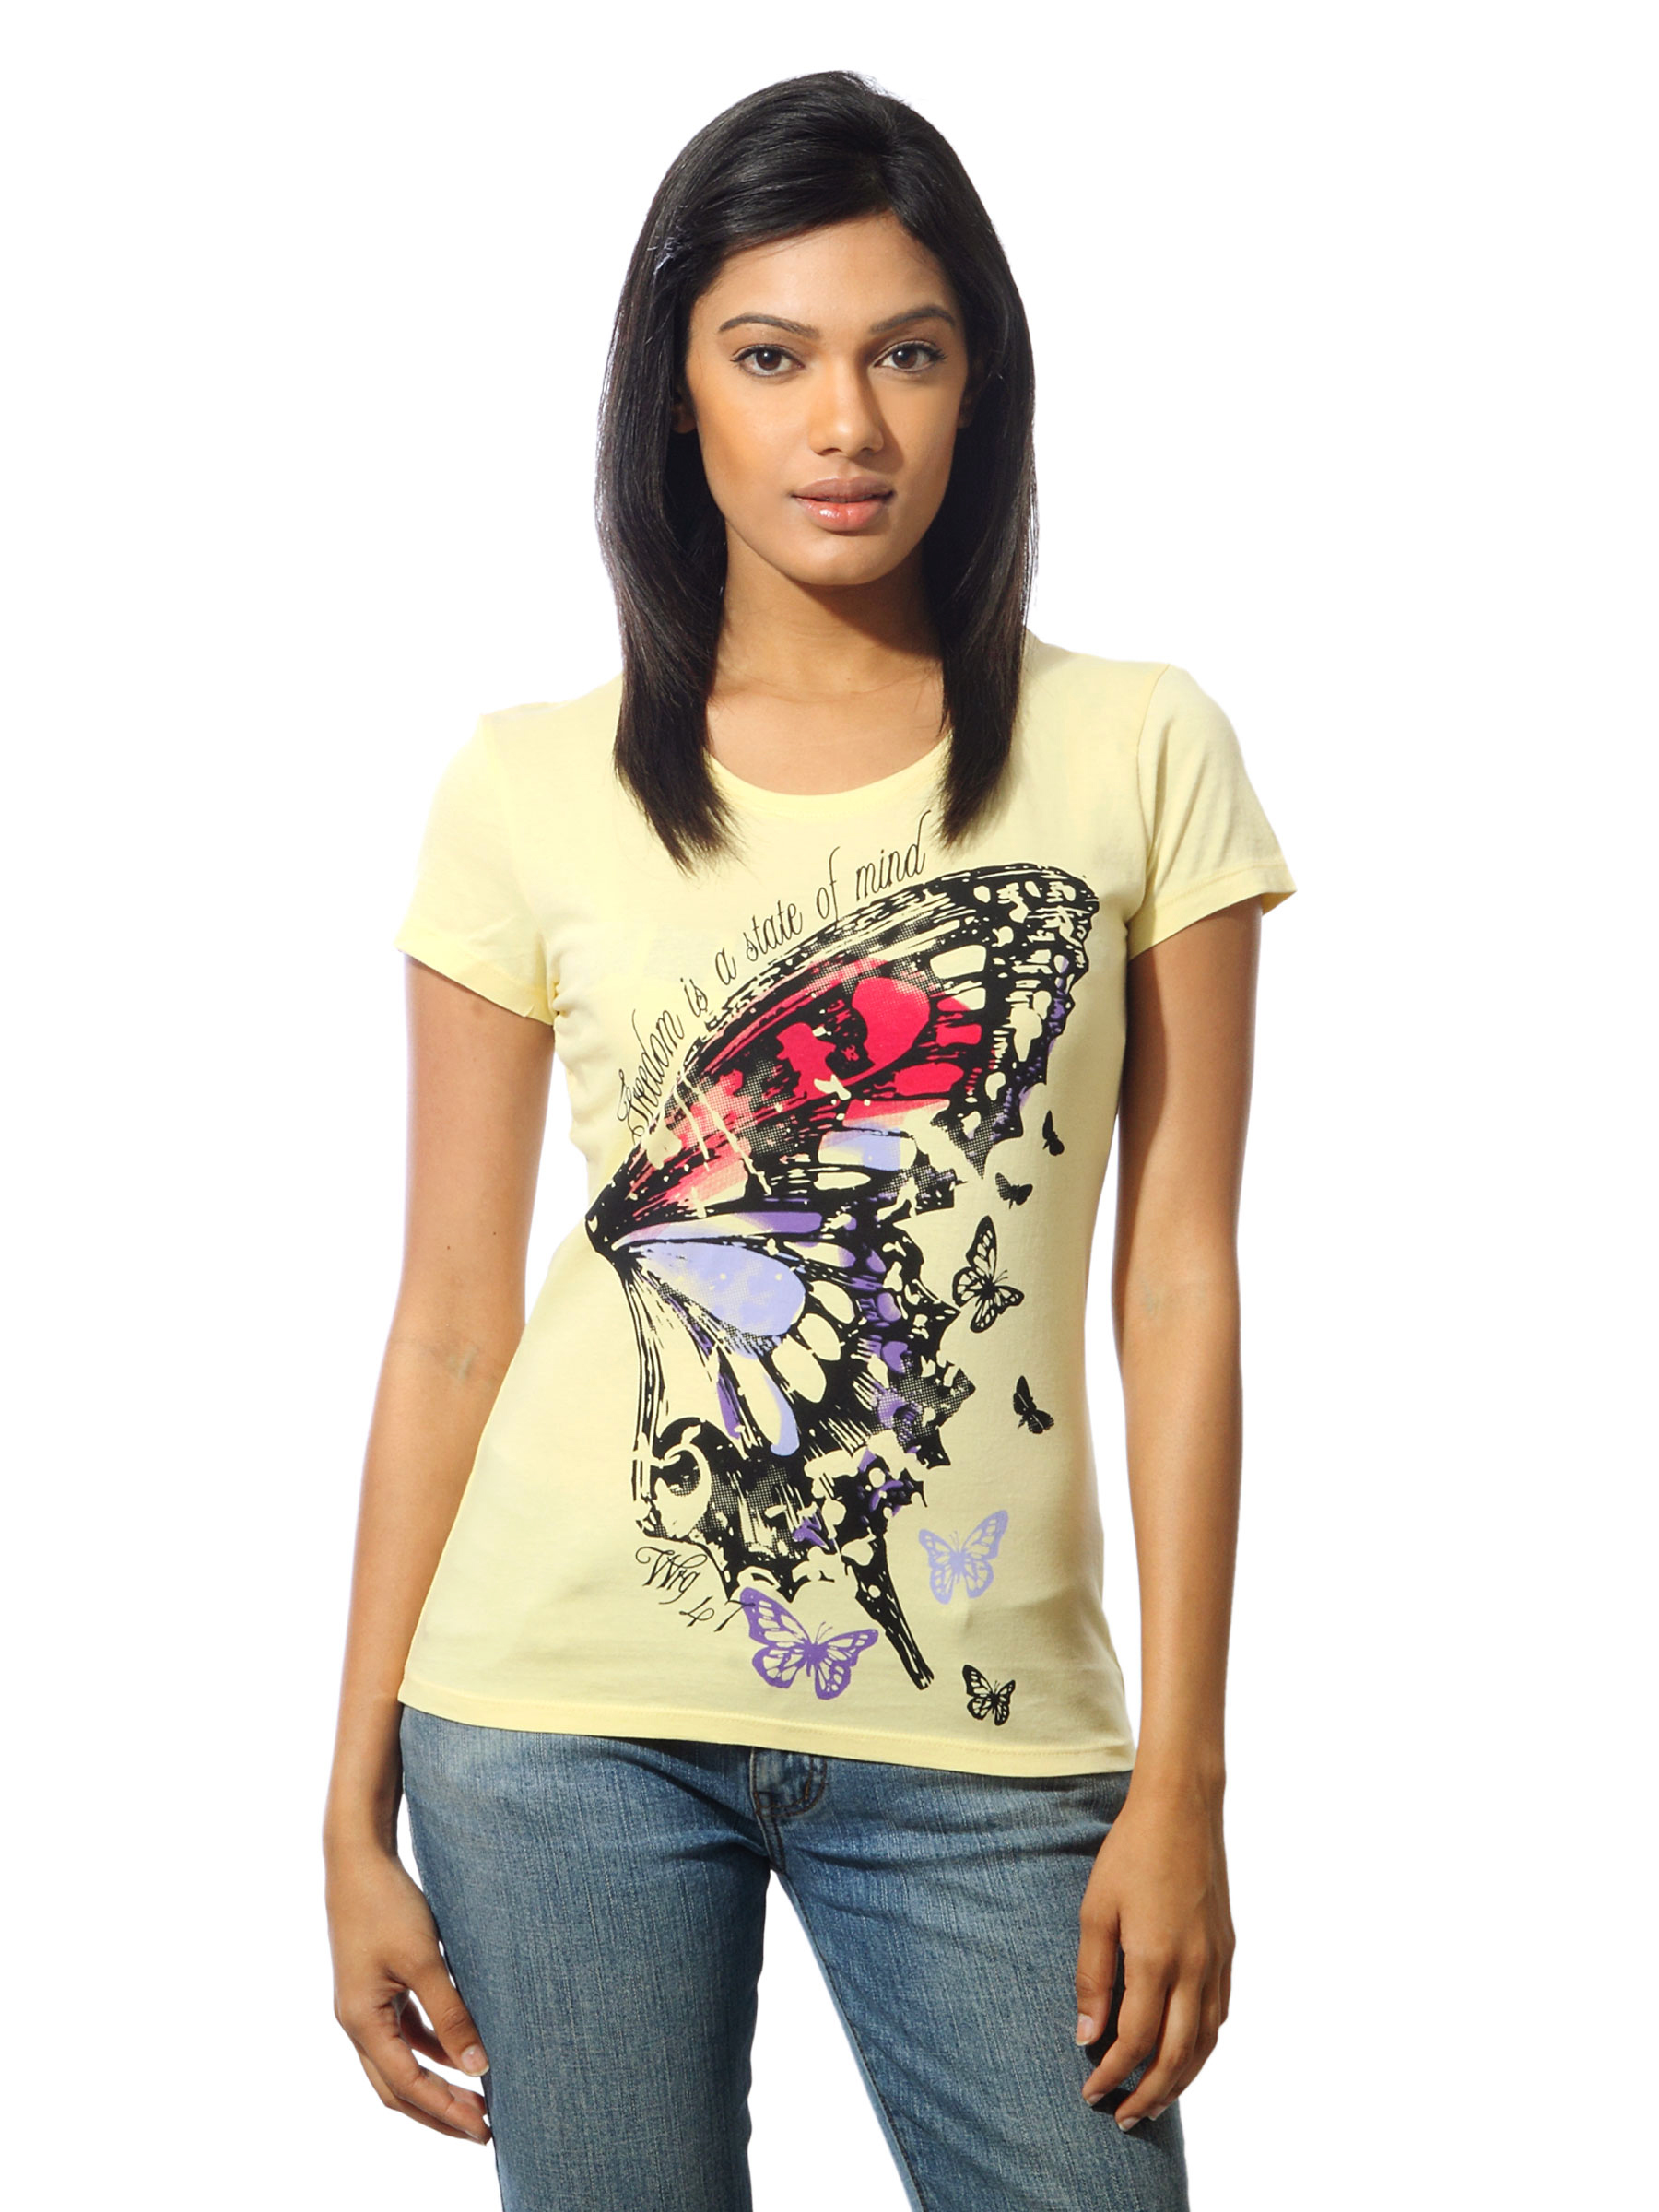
Wrangler Women Butterfly Yellow T-shirt
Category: Apparel / Topwear / Tshirts
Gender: Women
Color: Yellow
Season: Summer 2012
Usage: Casual